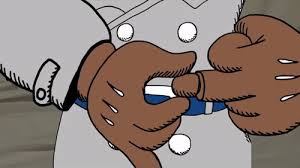
Portrait style: Cartoon Portrait